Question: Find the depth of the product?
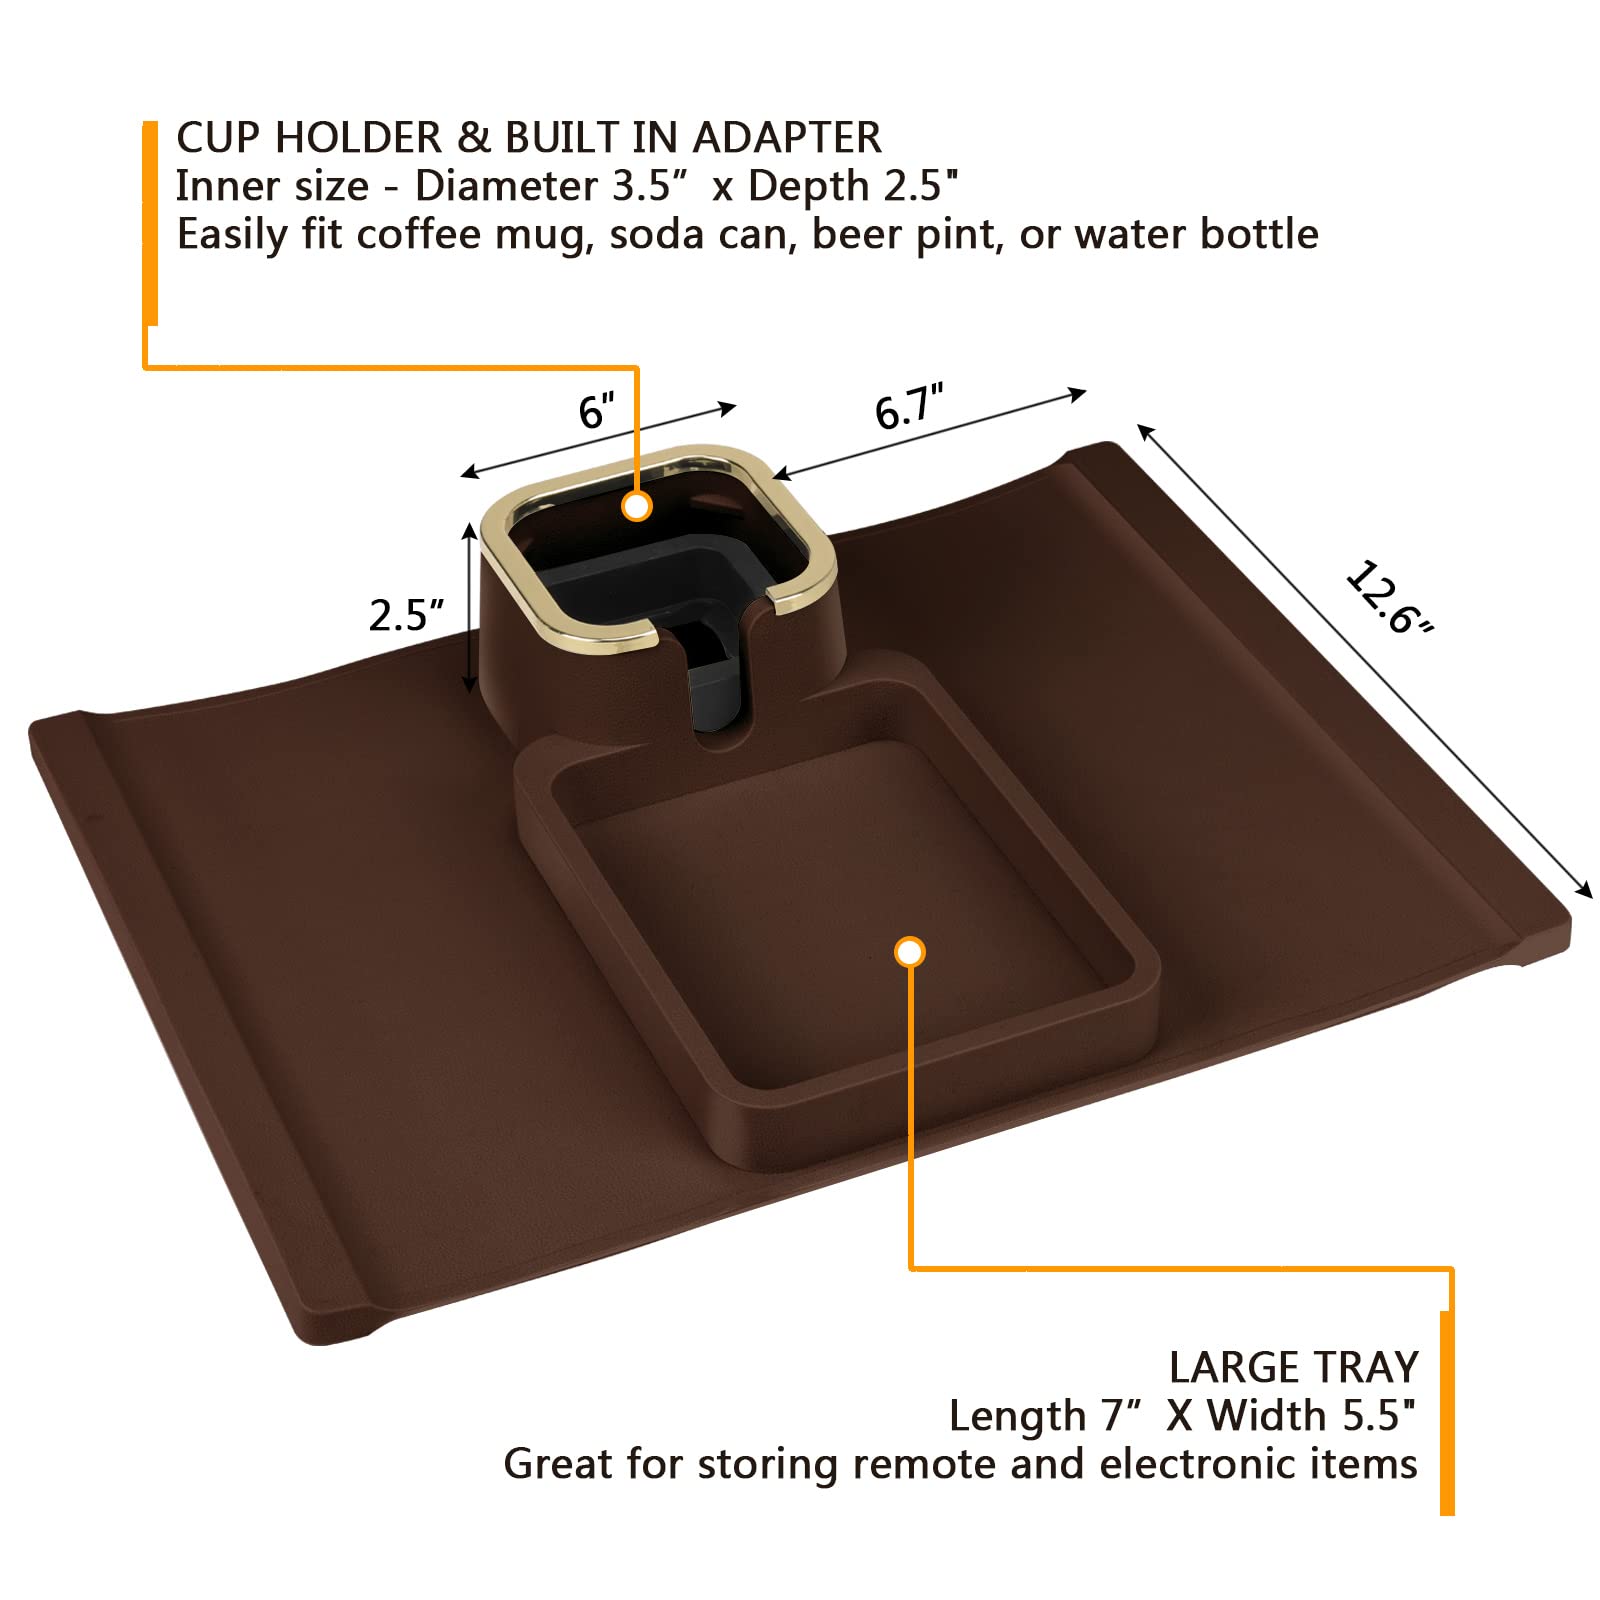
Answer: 12.6 inch